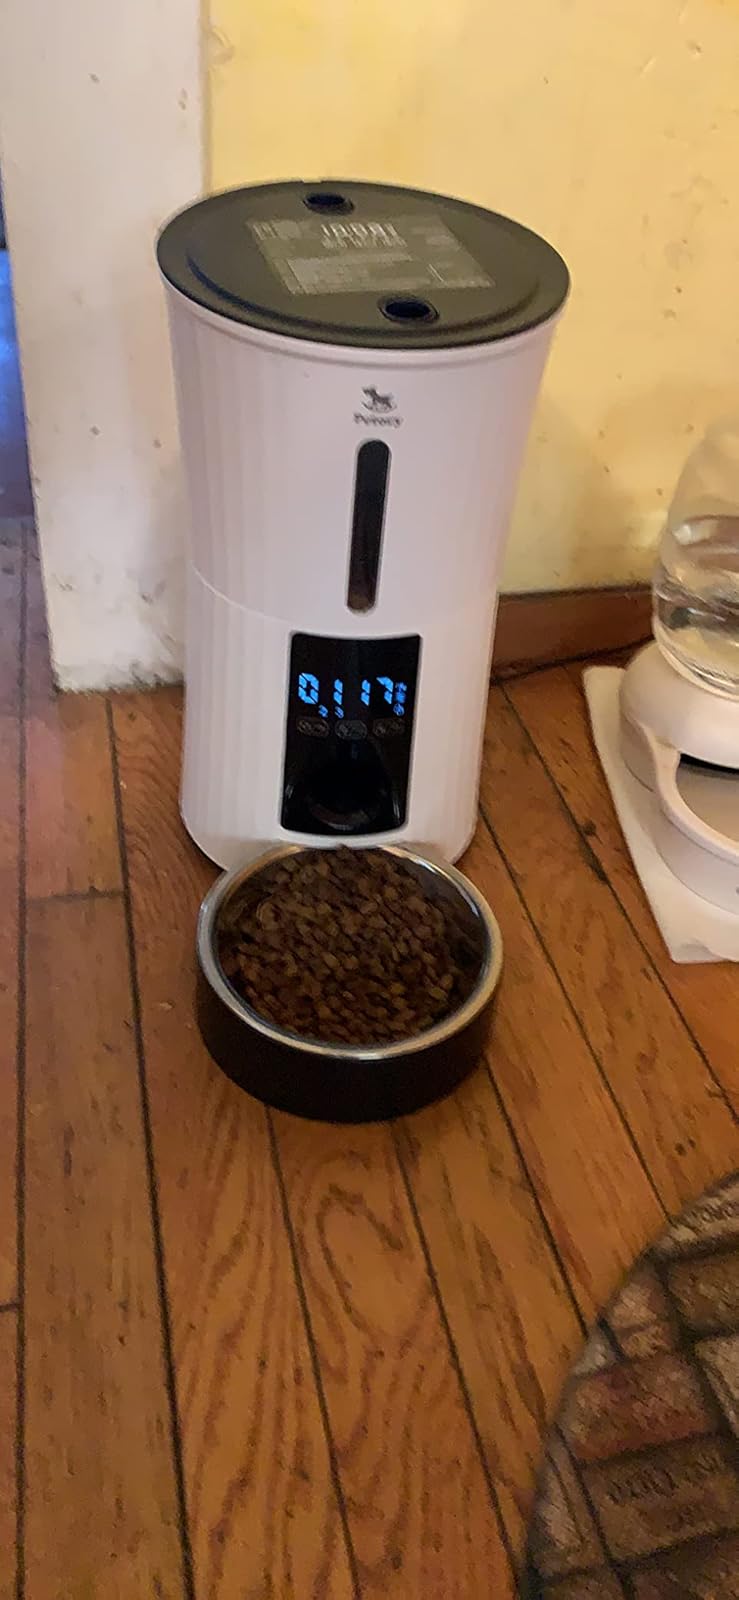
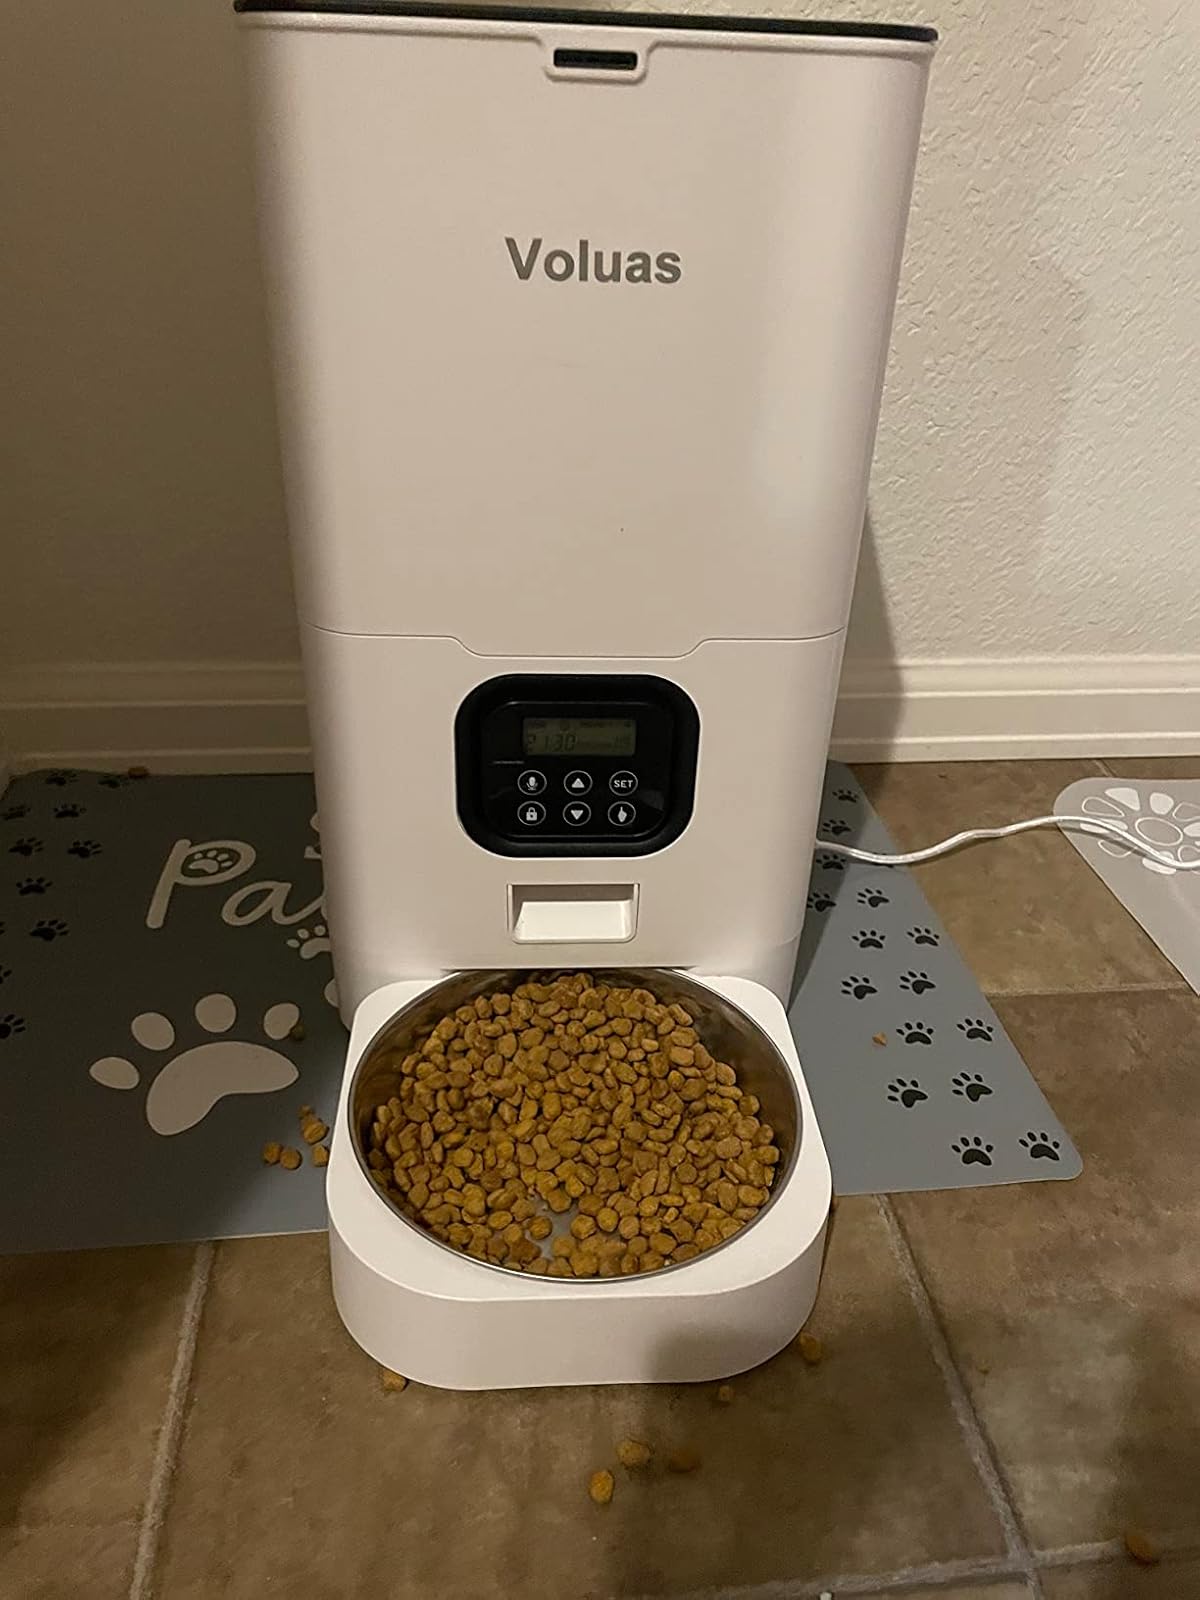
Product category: items_feeder
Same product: no